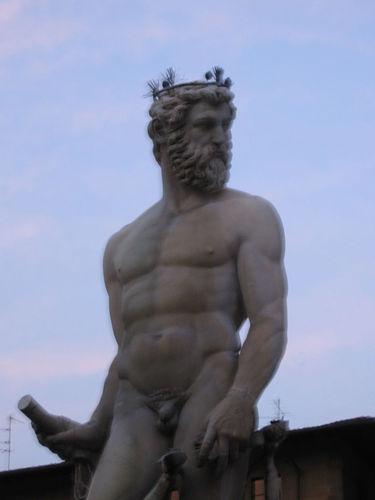
Weather: sun or clear